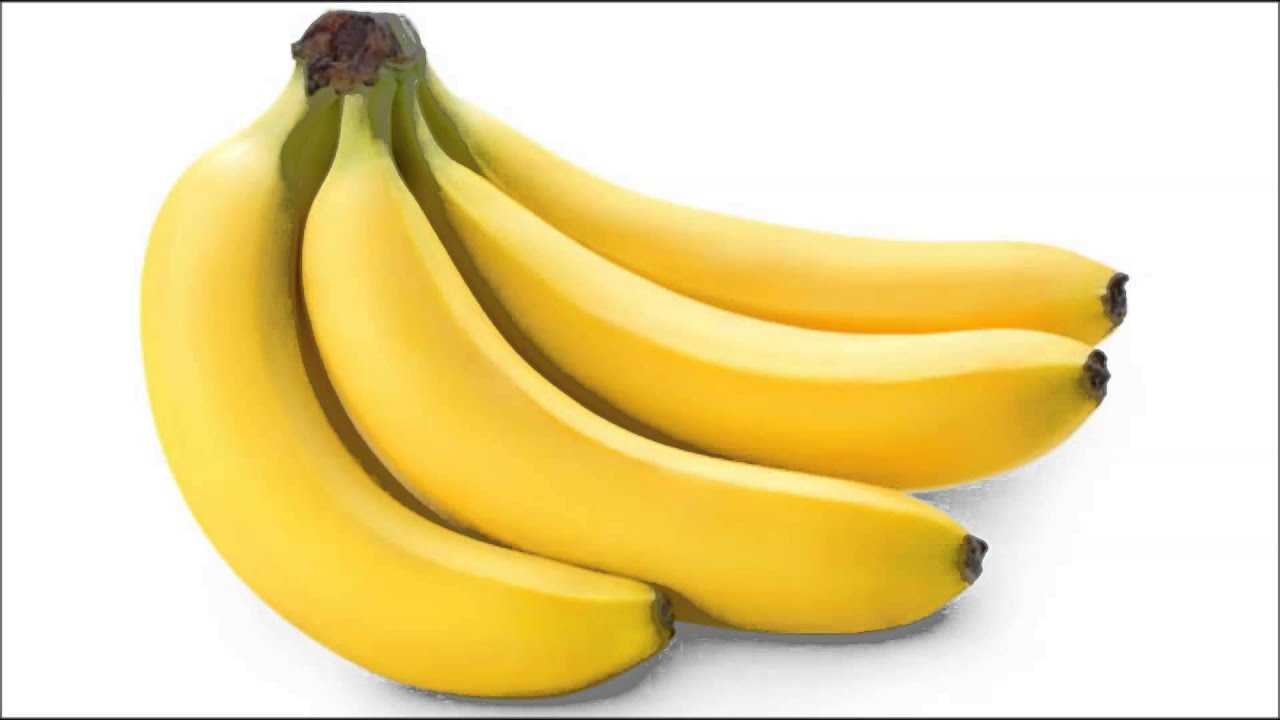
Label: Banana